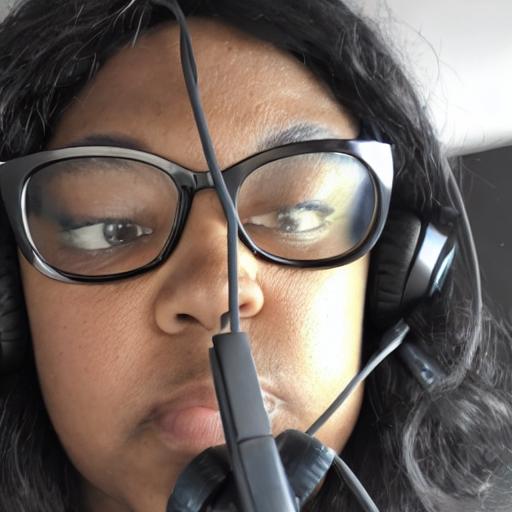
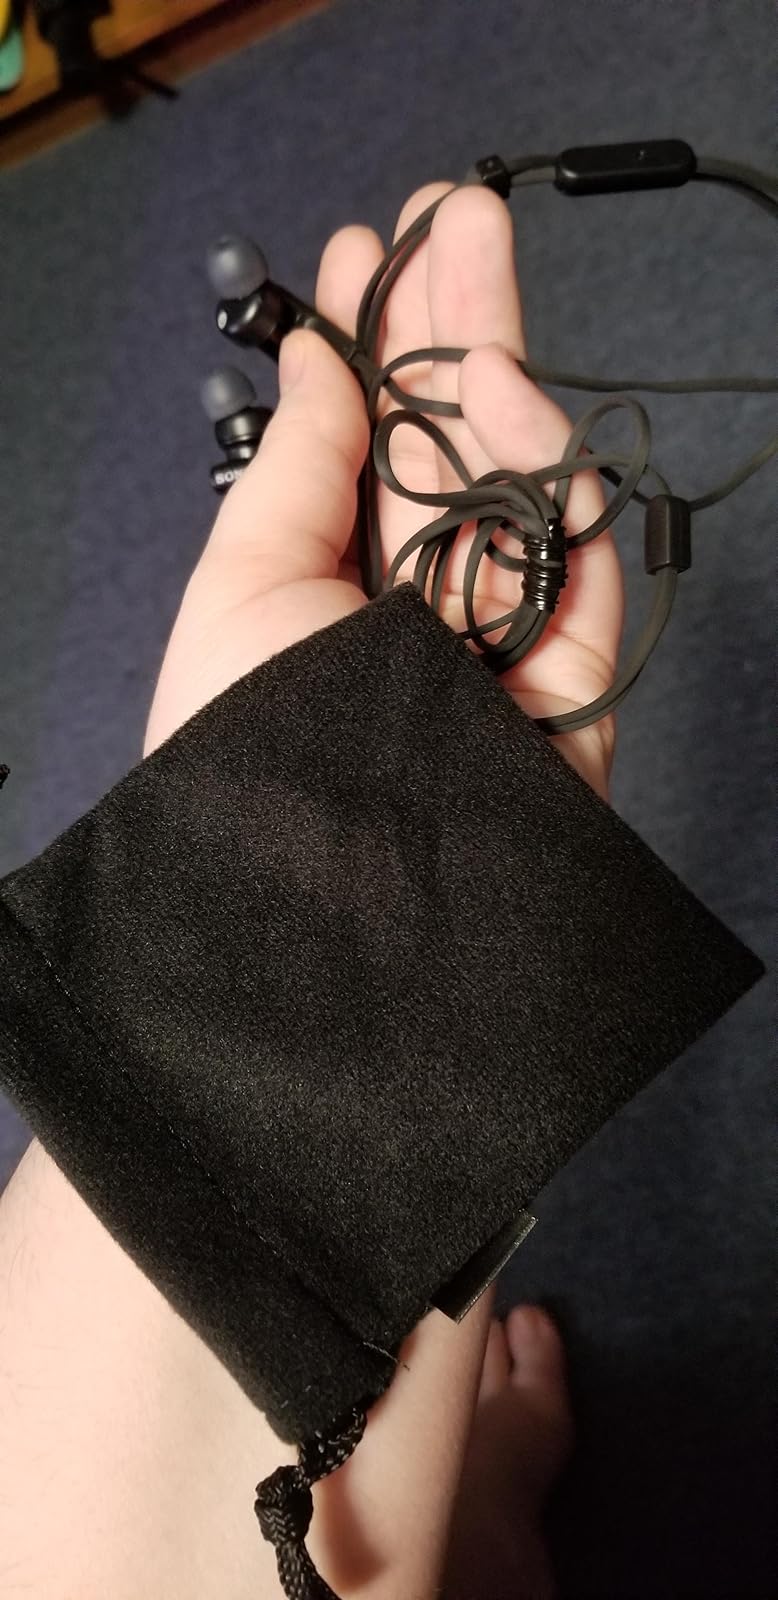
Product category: headphones
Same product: no